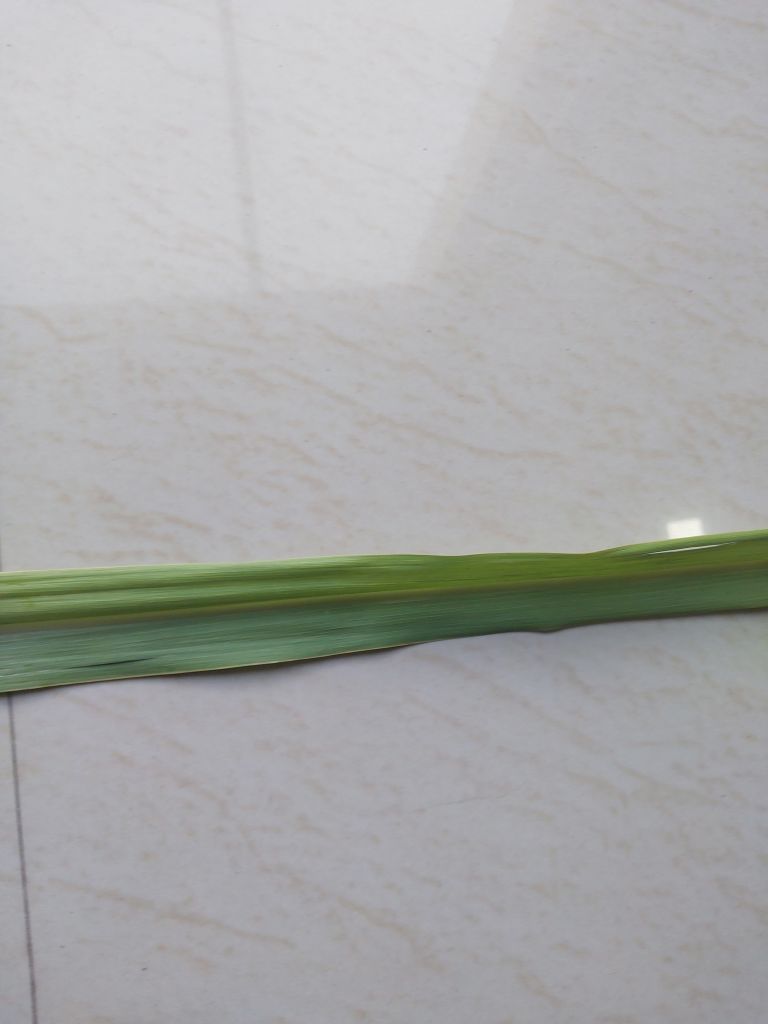
Label: Viral Disease